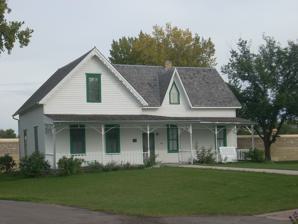
Building: Thomas D. Campbell House
Country: United States of America
Year built: 1879
Historic house in North Dakota, United States United States historic place Thomas D. Campbell House U.S. National Register of Historic Places Show map of North Dakota Show map of the United States Location 2405 Belmont Rd., Grand Forks, North Dakota Coordinates 47°53′47″N 97°1′38″W / 47.89639°N 97.02722°W / 47.89639; -97.02722 Area less than one acre Built 1879 Architectural style Gothic Revival NRHP reference No. 87002010 Added to NRHP September 29, 1987 The Thomas D. Campbell House is a historic Gothic Revival style log and wood frame home located in Grand Forks , North Dakota .  It is significant for its association with Thomas D. Campbell , who became the largest wheat farmer in the United States.  It is part of the Myra Museum and is listed on the National Register of Historic Places . Built in 1879 for Thomas D. Campbell, the house consists of the original 1879 log cabin enclosed within a later Gothic Revival wood-frame addition, which is dated to ca. 1881–1900, with an overall L-shaped floor plan.  The home has gabled roofs and clapboard siding.  The main facade and south gables are distinguished by lace bargeboards , and the west gable contains a pointed window.  A porch extends across the west facade and is supported by turned posts and bentwood arches.  It is the only building remaining from the Campbell family's pioneer farmstead. The interior of the house serves as a museum, and is fitted out with turn of the 20th century furnishings befitting a family residence.  The chinked log walls and hand-hewn loft joists of the original 1879 log cabin are exposed from within. At the time of its construction the Campbell house was south of the tiny settlement of Grand Forks; it was one of a string of pioneer homes along the Red River , with no other buildings in its immediate area.  Associated with the First Dakota Boom and the pre-railroad (pre-1880) era, it is a significant example of the architecture of this period. Log structures were popular at this time due to the expense of hauling cut lumber down the river from the railhead in Fargo .  The practice of constructing a fairly simple log home, to be supplanted or engulfed later on by a more substantial structure, appears to have been fairly common to the area at this time.  The house is notable for being the only Gothic Revival farmhouse in Grand Forks and one of only a few houses of this style in North Dakota's Red River Valley region, and at the time of its enlargement was one of the finer homes in the area. The Campbell family Thomas D. and Almira Richards Campbell, immigrants from Scotland and Canada , began their lives in the Red River Valley with a small farm.  This grew to include 4,000 acres (16 km 2 ) of excellent crop land by 1898.  By the turn of the 20th century Mr. Campbell had become a prominent real estate man in the city. The log portion of the home was the birthplace of General Thomas D. Campbell (1882–1966), who was known as the "Wheat King" and owned large tracts of land in Montana and New Mexico. Gen. Campbell was at one time the nation's largest wheat producer, and served in both World War I and World War II .  During the latter he developed a napalm firebomb used widely in the Pacific Theater . See also Camp Four , National Register-listed wheat farming bunkhouses and associated buildings, on Campbell Farm References